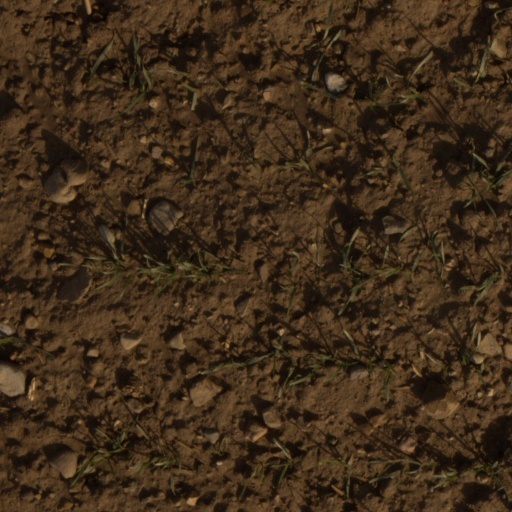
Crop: wheat